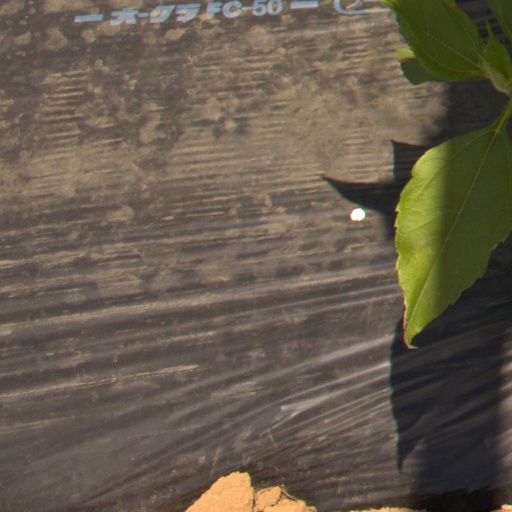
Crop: Jerusalem artichoke